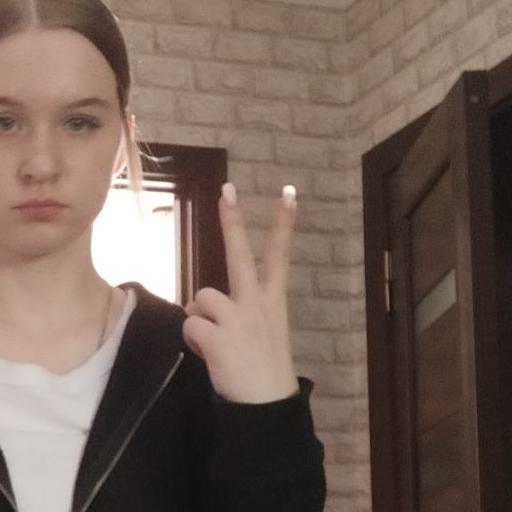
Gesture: peace_inverted